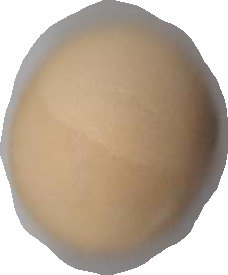
Variety: Grobogan